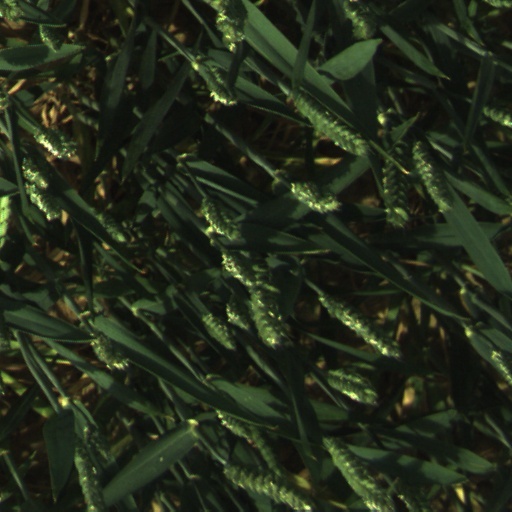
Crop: wheat